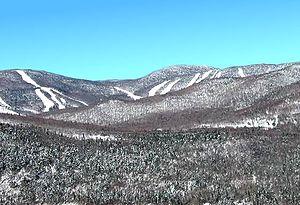
Centre de ski Stoneham vu du sommet du Mont Wright en hiver
Le parc de la forêt ancienne du mont Wright est un parc public et une aire protégée à Stoneham-et-Tewkesbury au Canada. Il est situé sur le bord de la route 175 à 30 kilomètres au nord de la ville de Québec à l'entrée de la Réserve faunique des Laurentides, en direction de la région de Saguenay–Lac-Saint-Jean.